Adamawa State

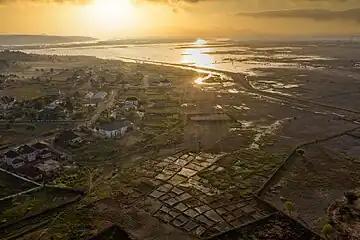
Global warming has had a negative impact on climate and weather patterns as is visible here with the River Gongola flooding some households and farmlands in Yola.

A study conducted on climate in 2012 in Nigeria's Adamawa state revealed monthly mean temperature rise in Gyawana, Yola, and Mubi, while annual rainfall declined. Delays in rainfall and reduced length of fall were observed in these areas.